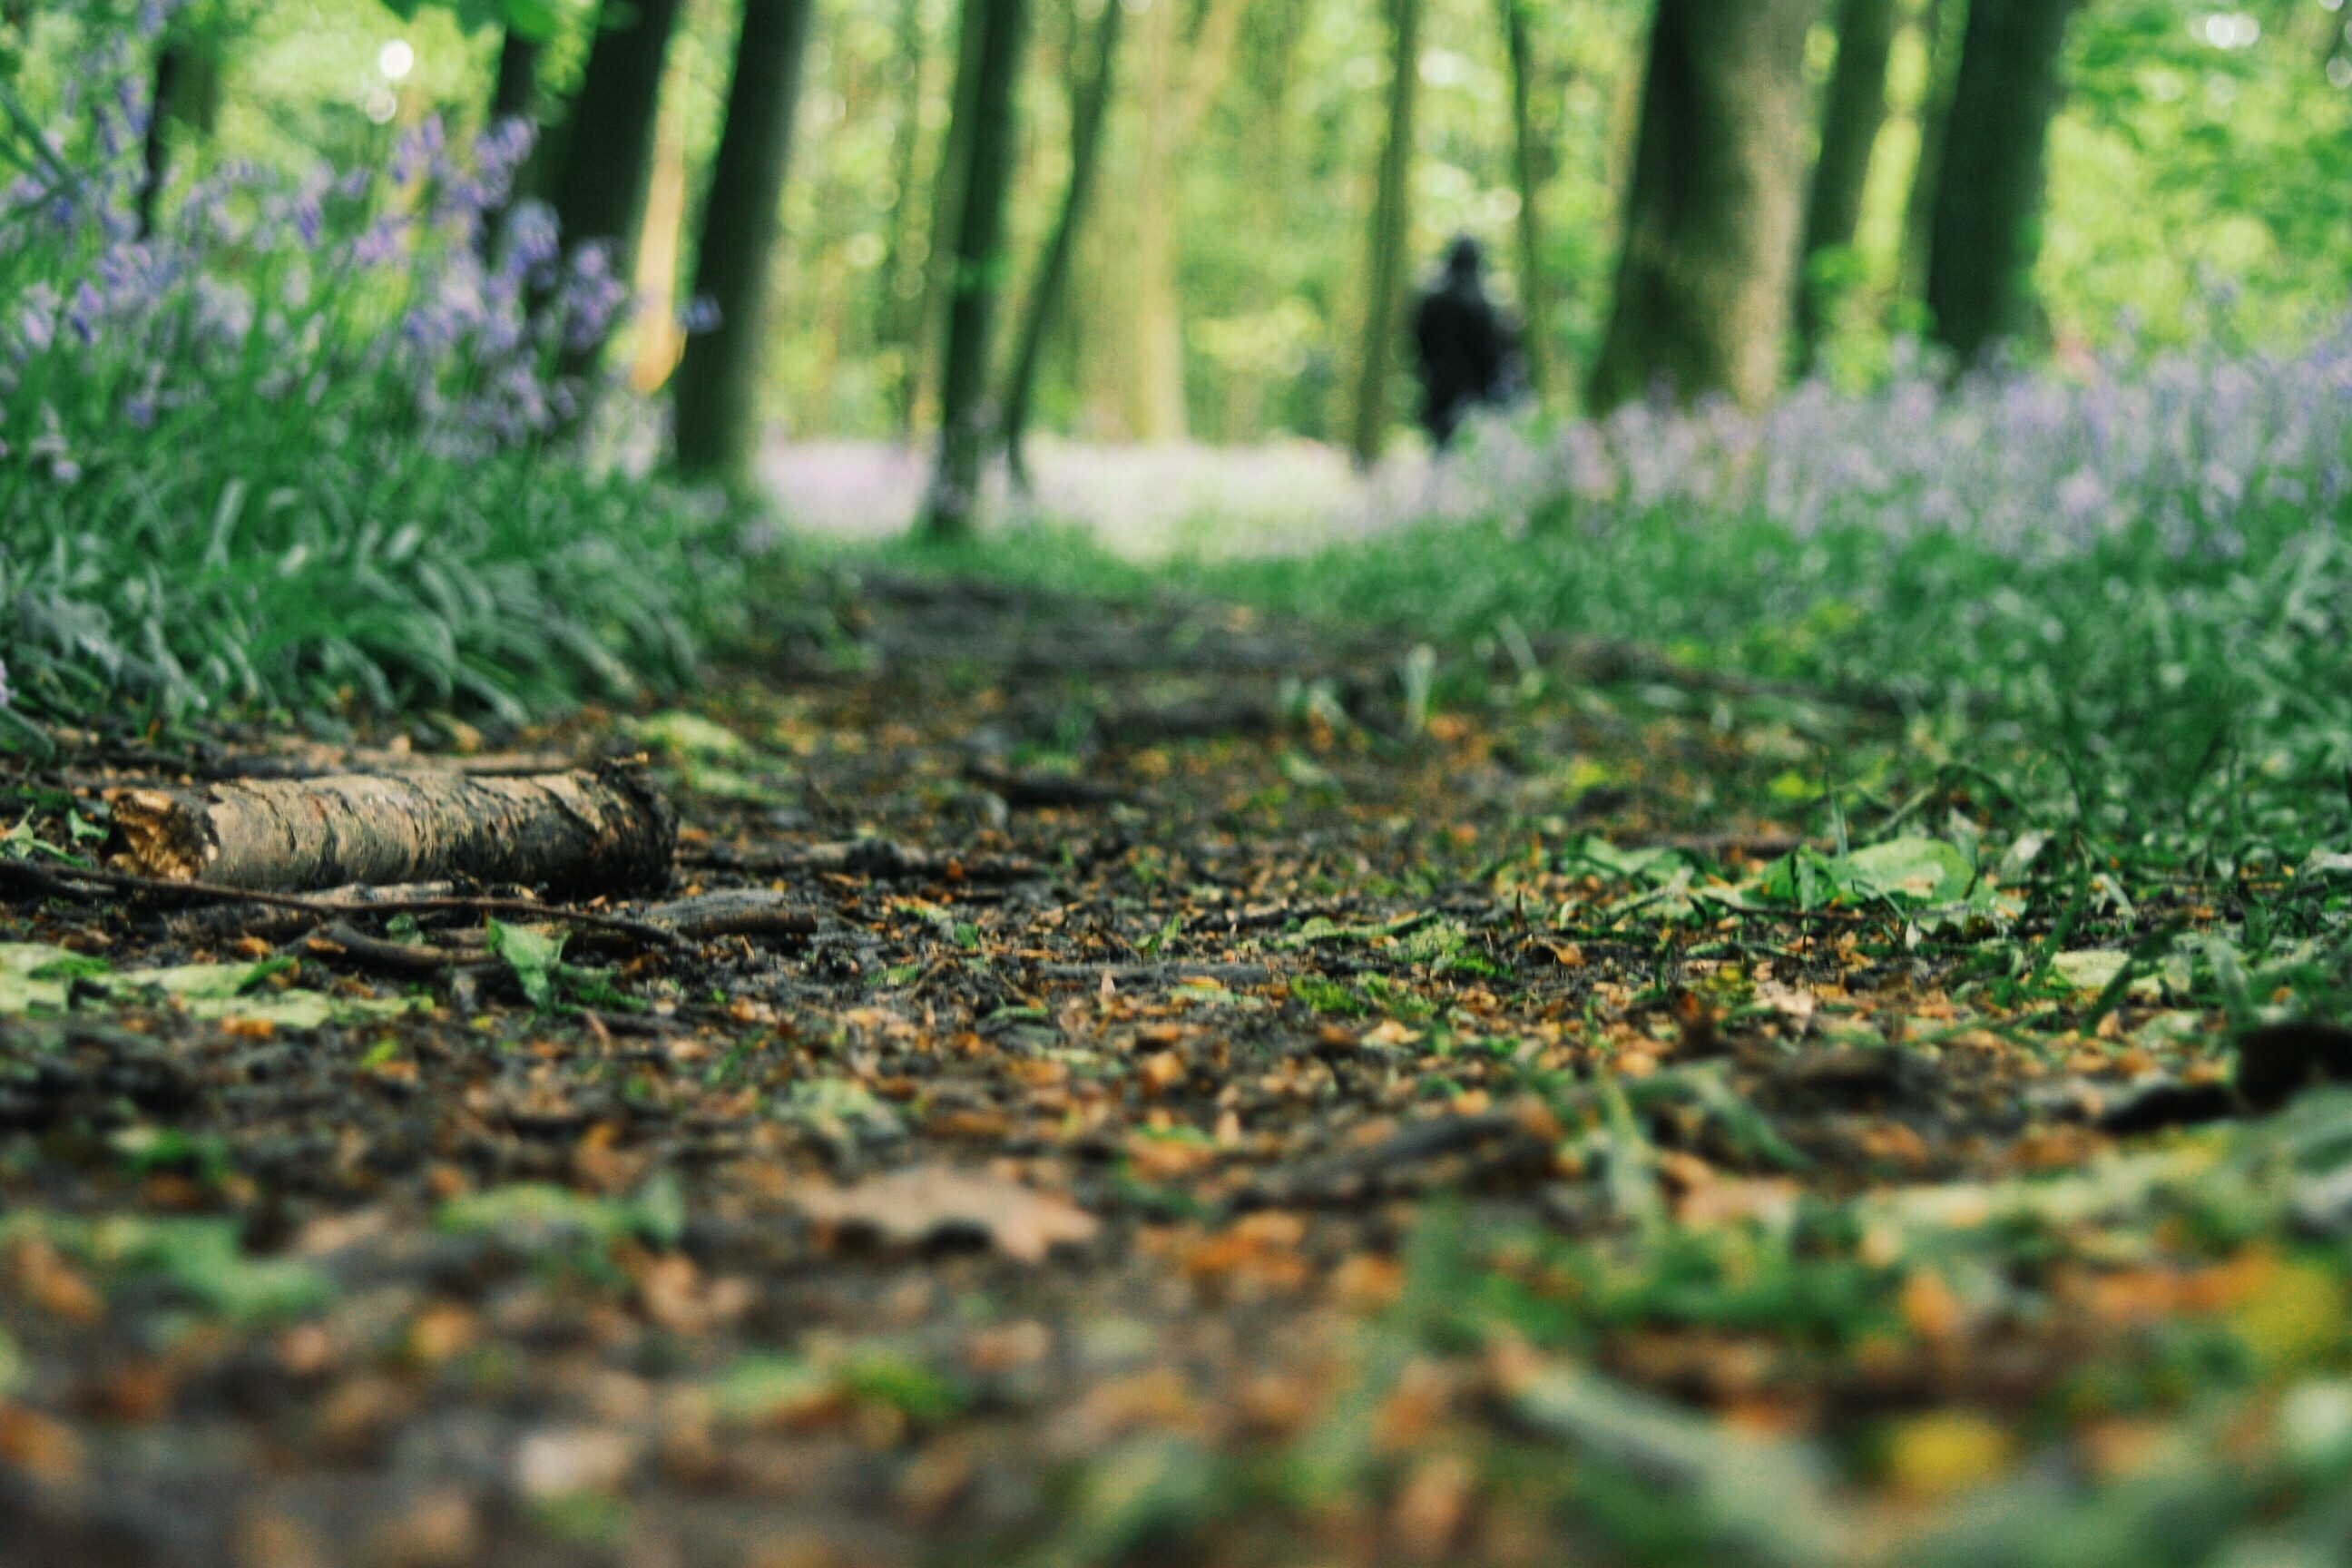
tree, nature, forest, grass, plant, lawn, meadow, sunlight, leaf, flower, green, autumn, soil, botany, garden, flora, season, shrub, deciduous, wetland, woodland, habitat, ecosystem, rural area, natural environment, woody plant